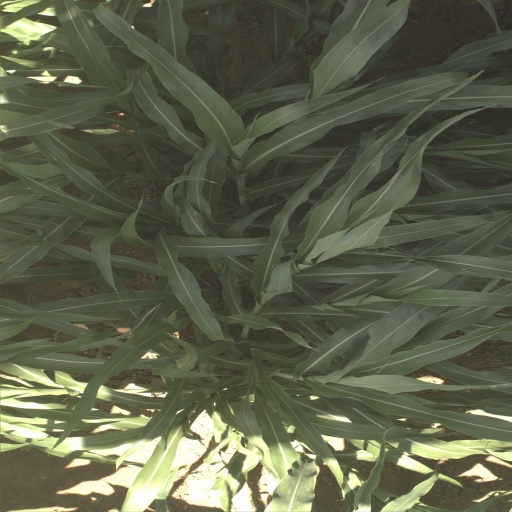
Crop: sorghum